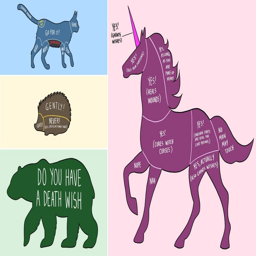
the science of properly petting animals